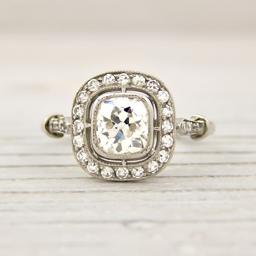
i 'm not actually much for diamonds , but this one is gorgeous .